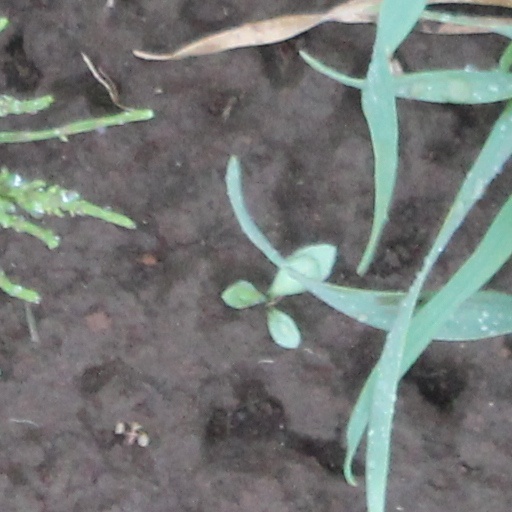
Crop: wheat